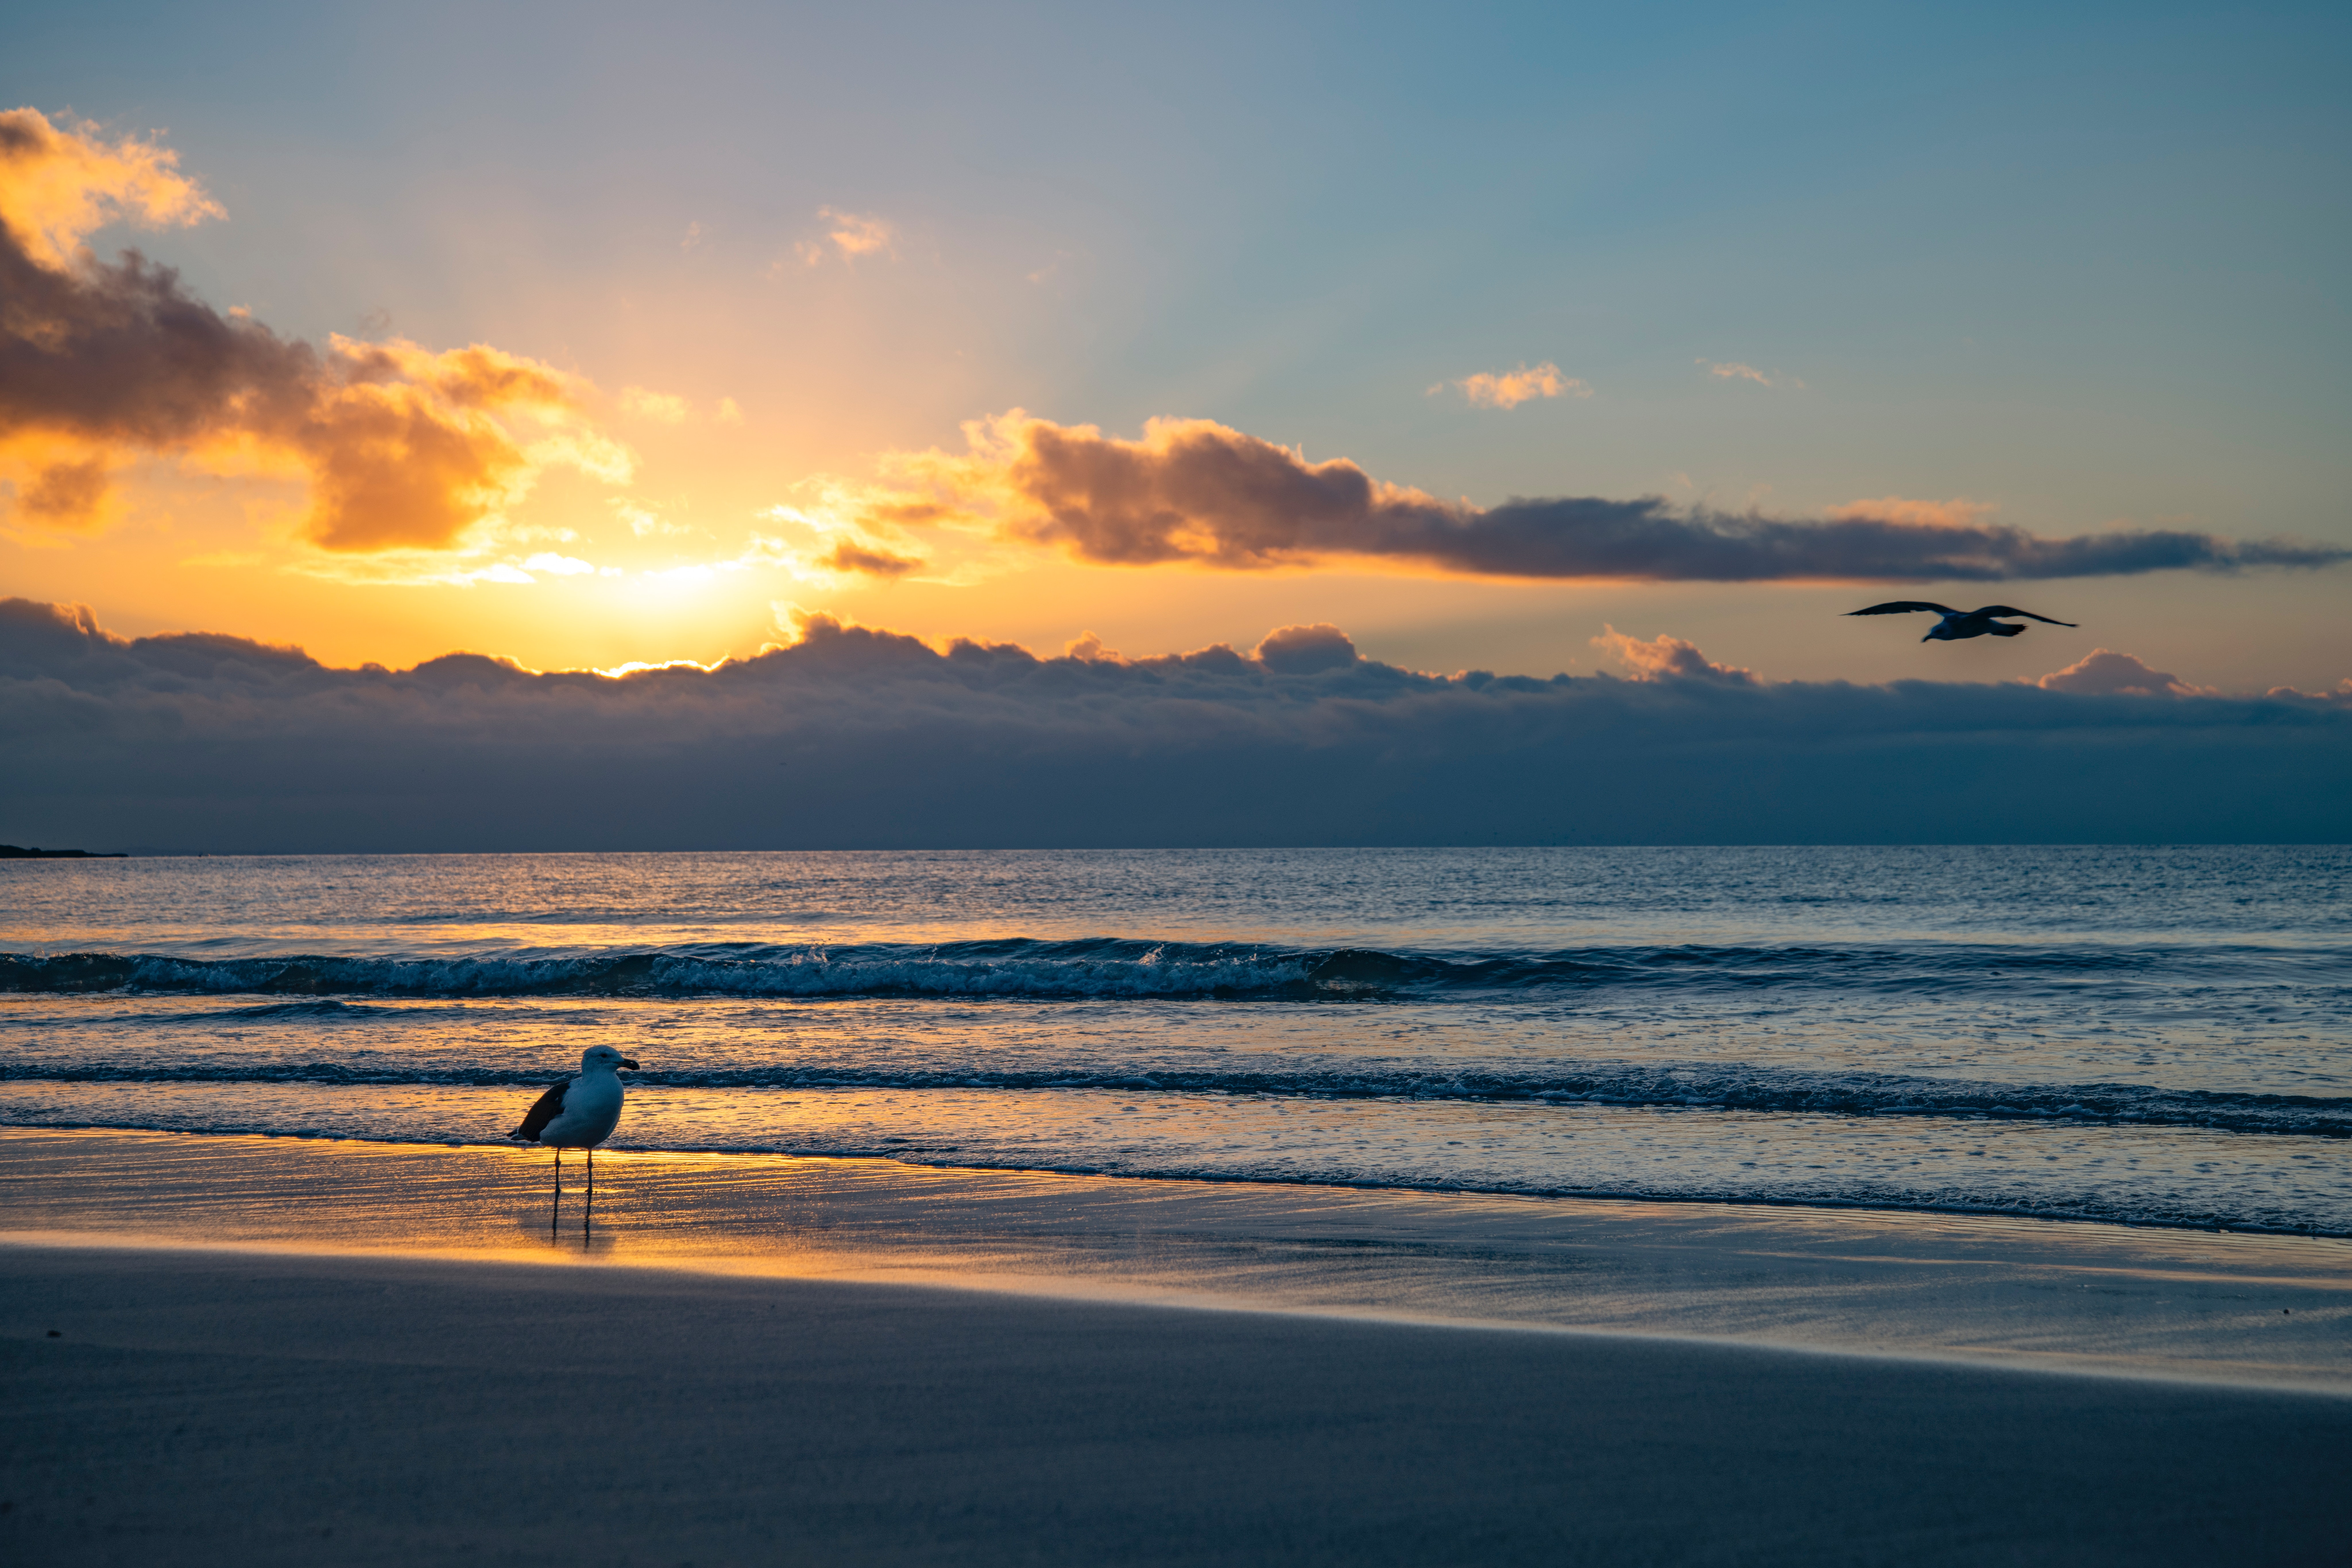
sky, body of water, horizon, sea, ocean, beach, cloud, sunset, wave, sunrise, water, coast, evening, morning, shore, wind wave, afterglow, dusk, calm, vacation, dawn, sand, seabird, coastal and oceanic landforms, sound, atmosphere, sunlight, reflection, tropics, summer, sun, tide, cumulus, landscape, red sky at morning, caribbean, bay, surfing, meteorological phenomenon, tourism